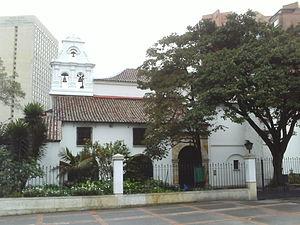
Église de San Diego, Bogotá (Colombie)
Cet article liste les monuments nationaux de Bogota, en Colombie. Au 25 septembre 2013,157 monuments nationaux y étaient recensés.